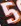
Number: 5